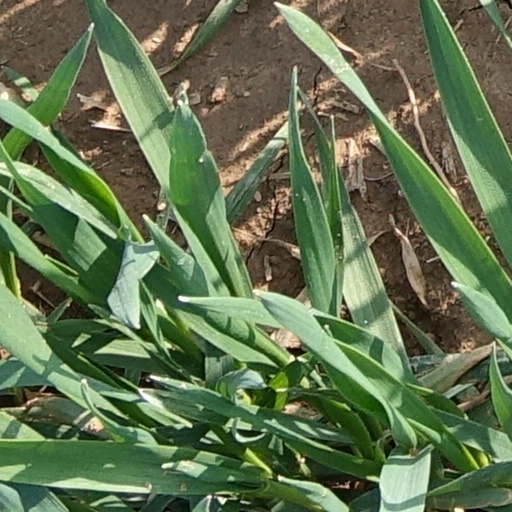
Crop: wheat